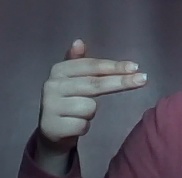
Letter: ghain